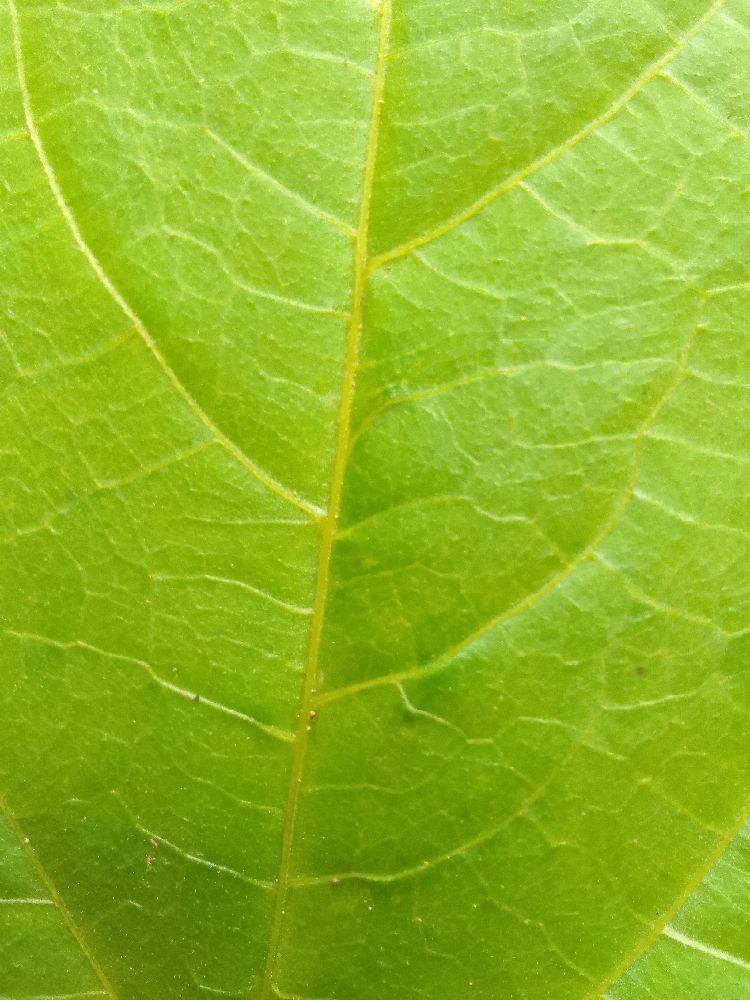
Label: healthy